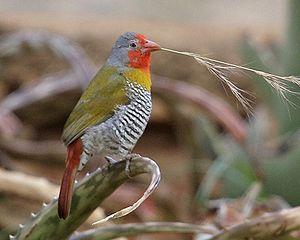
Le Beaumarquet melba est une espèce de passereaux appartenant à la famille des Estrildidae.
Le genre Pytilia regroupe cinq espèces d'oiseaux appartenant à la famille des Estrildidae. Beaumarquet est le nom français que la nomenclature aviaire en langue française a donné à ce genre.